Armeria maritima

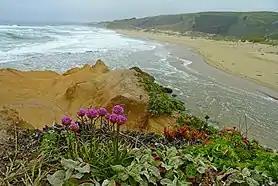

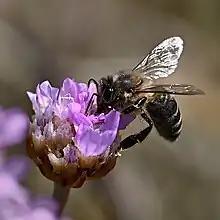
Armeria maritima with bee (Hiddensee Island)

"Armeria maritima" sensu lato has a circumpolar distribution can be found in the wild in coastal areas across the Northern Hemisphere. It can grow in dry, sandy, saline conditions such as coastal cliffs, grassland and salt marshes, salted roadsides and inland on mountain rocks. It is a common sight in British salt marshes, where it flowers April to October.